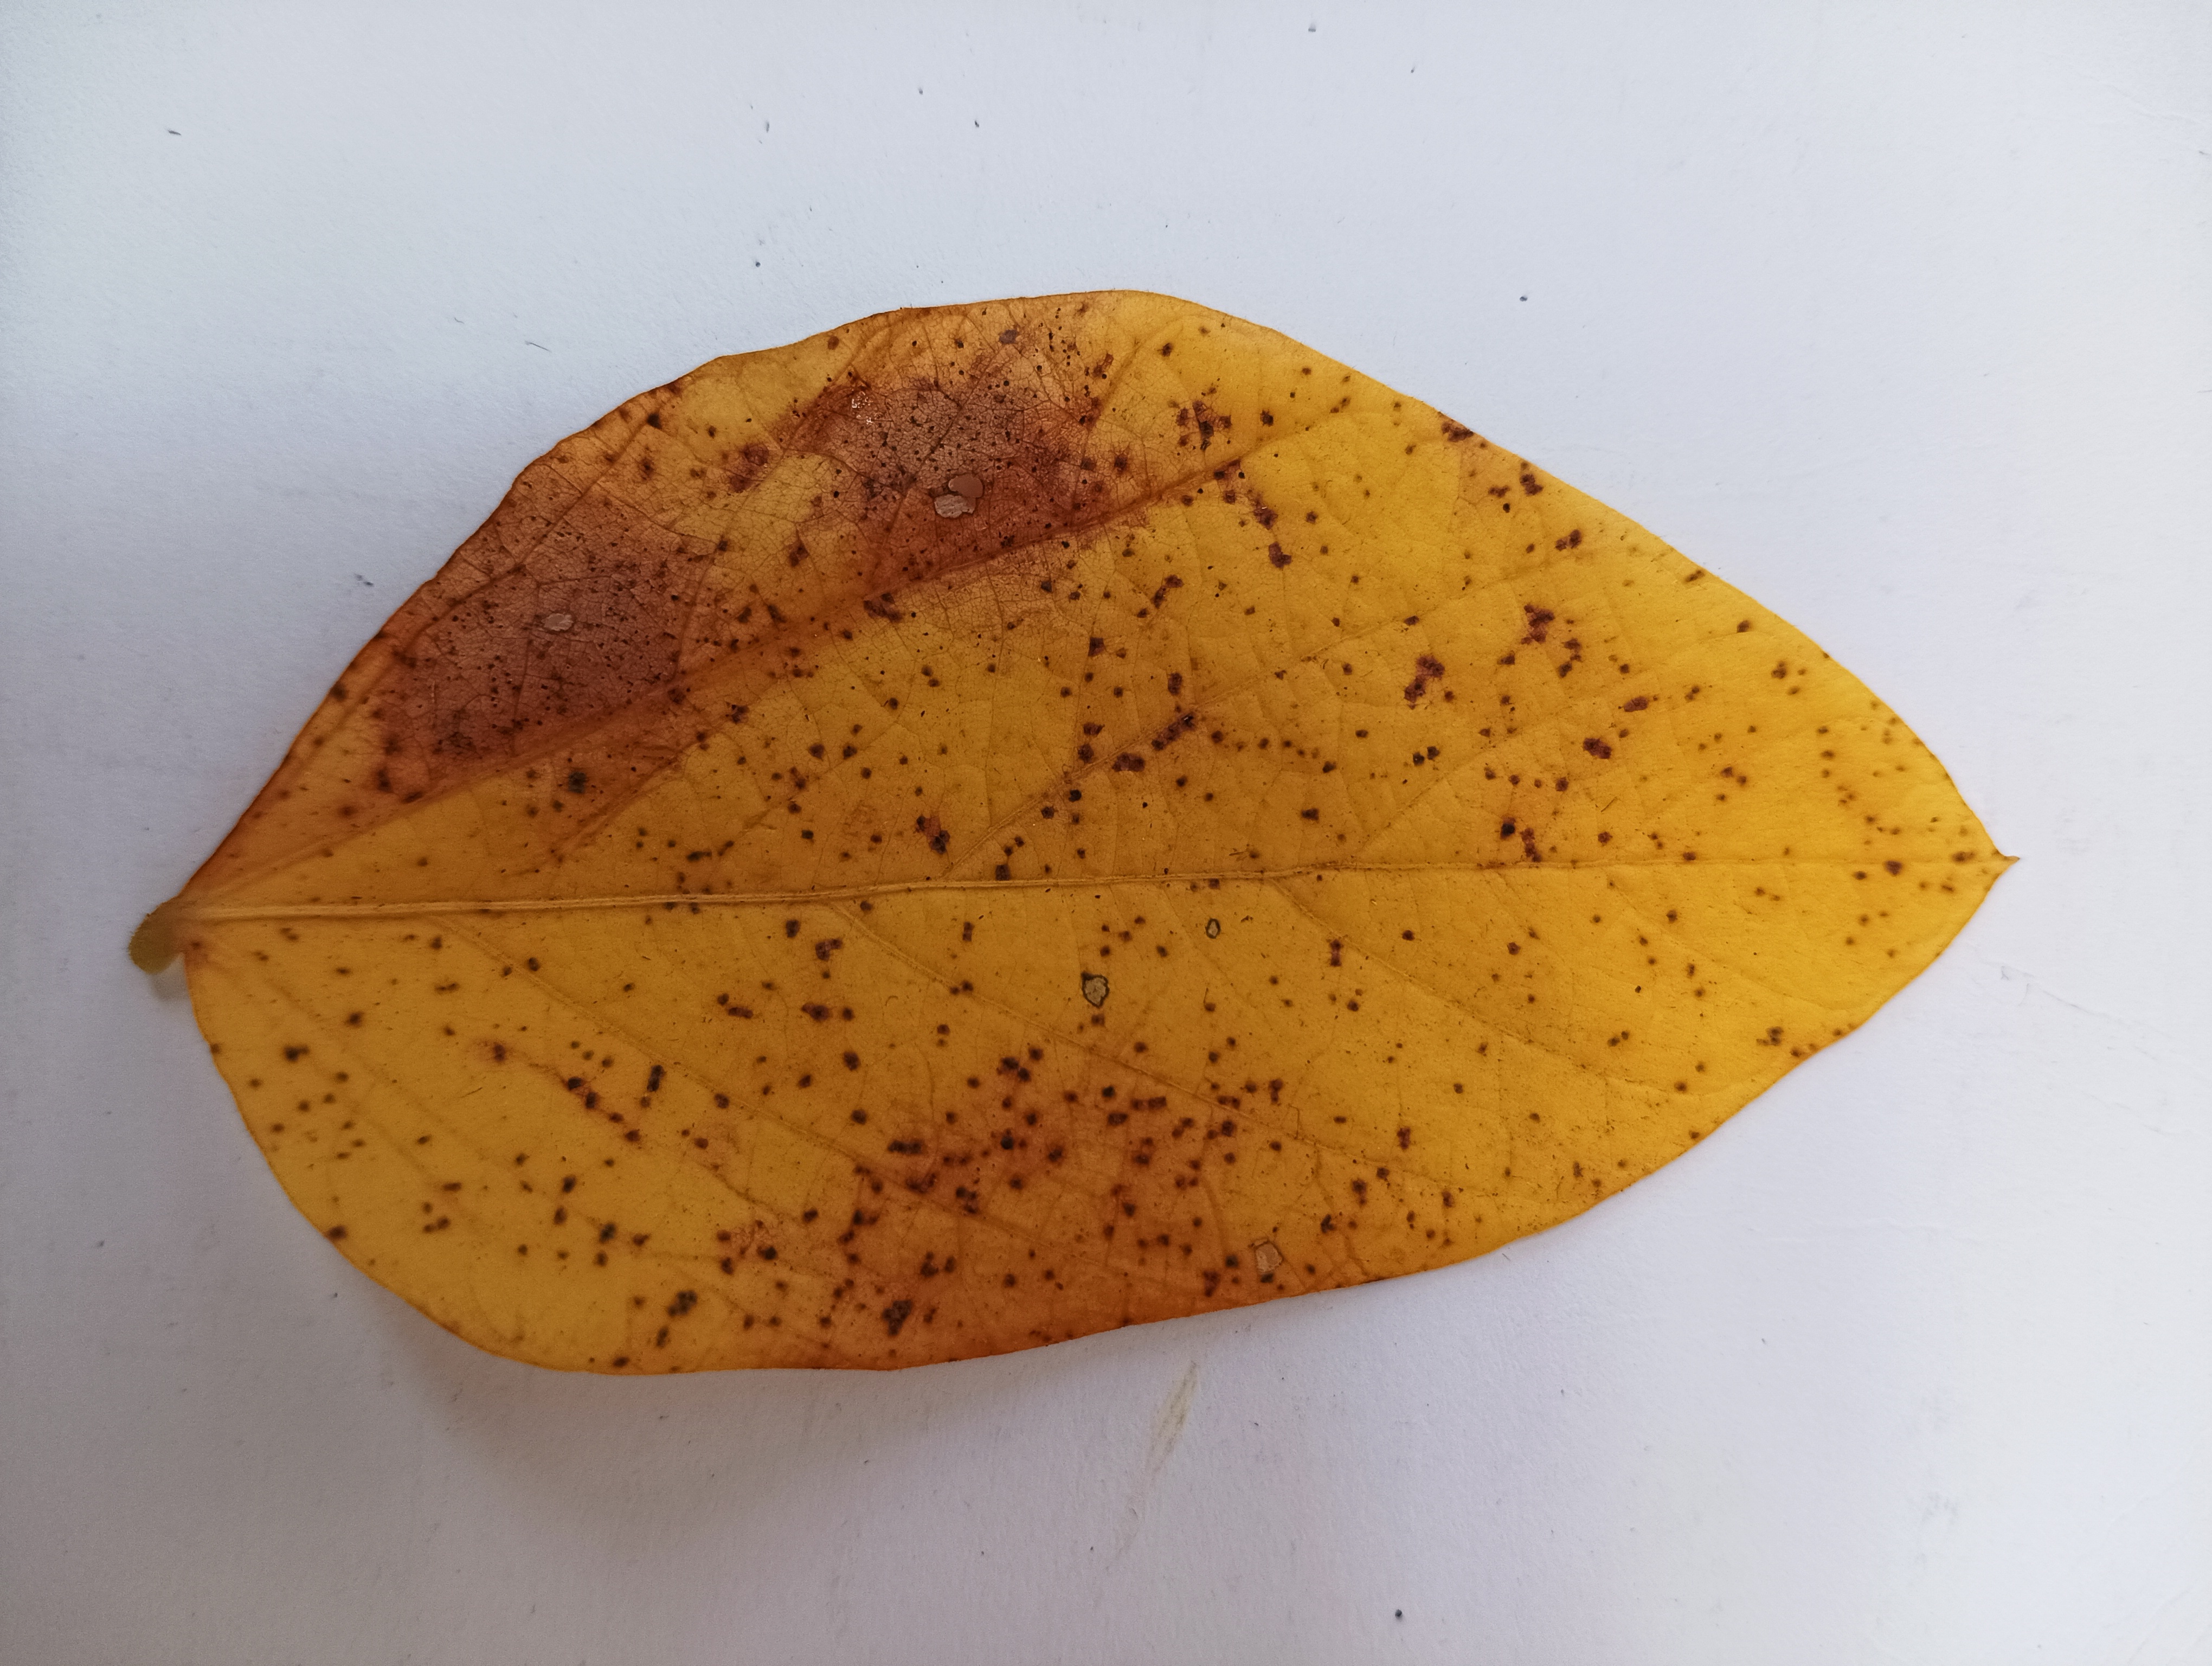
Label: Septoria_Brown_Spot